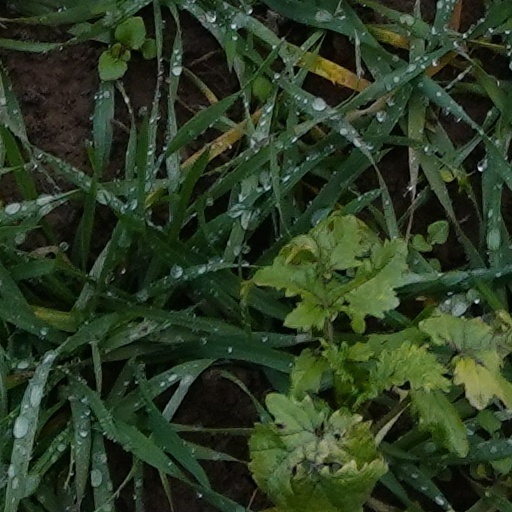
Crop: wheat